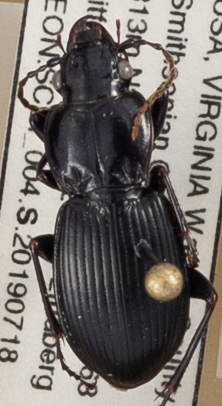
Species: Cyclotrachelus sigillatus
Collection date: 2019-07-18
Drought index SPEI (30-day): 0.376
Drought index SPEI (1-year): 2.09
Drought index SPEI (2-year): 2.09